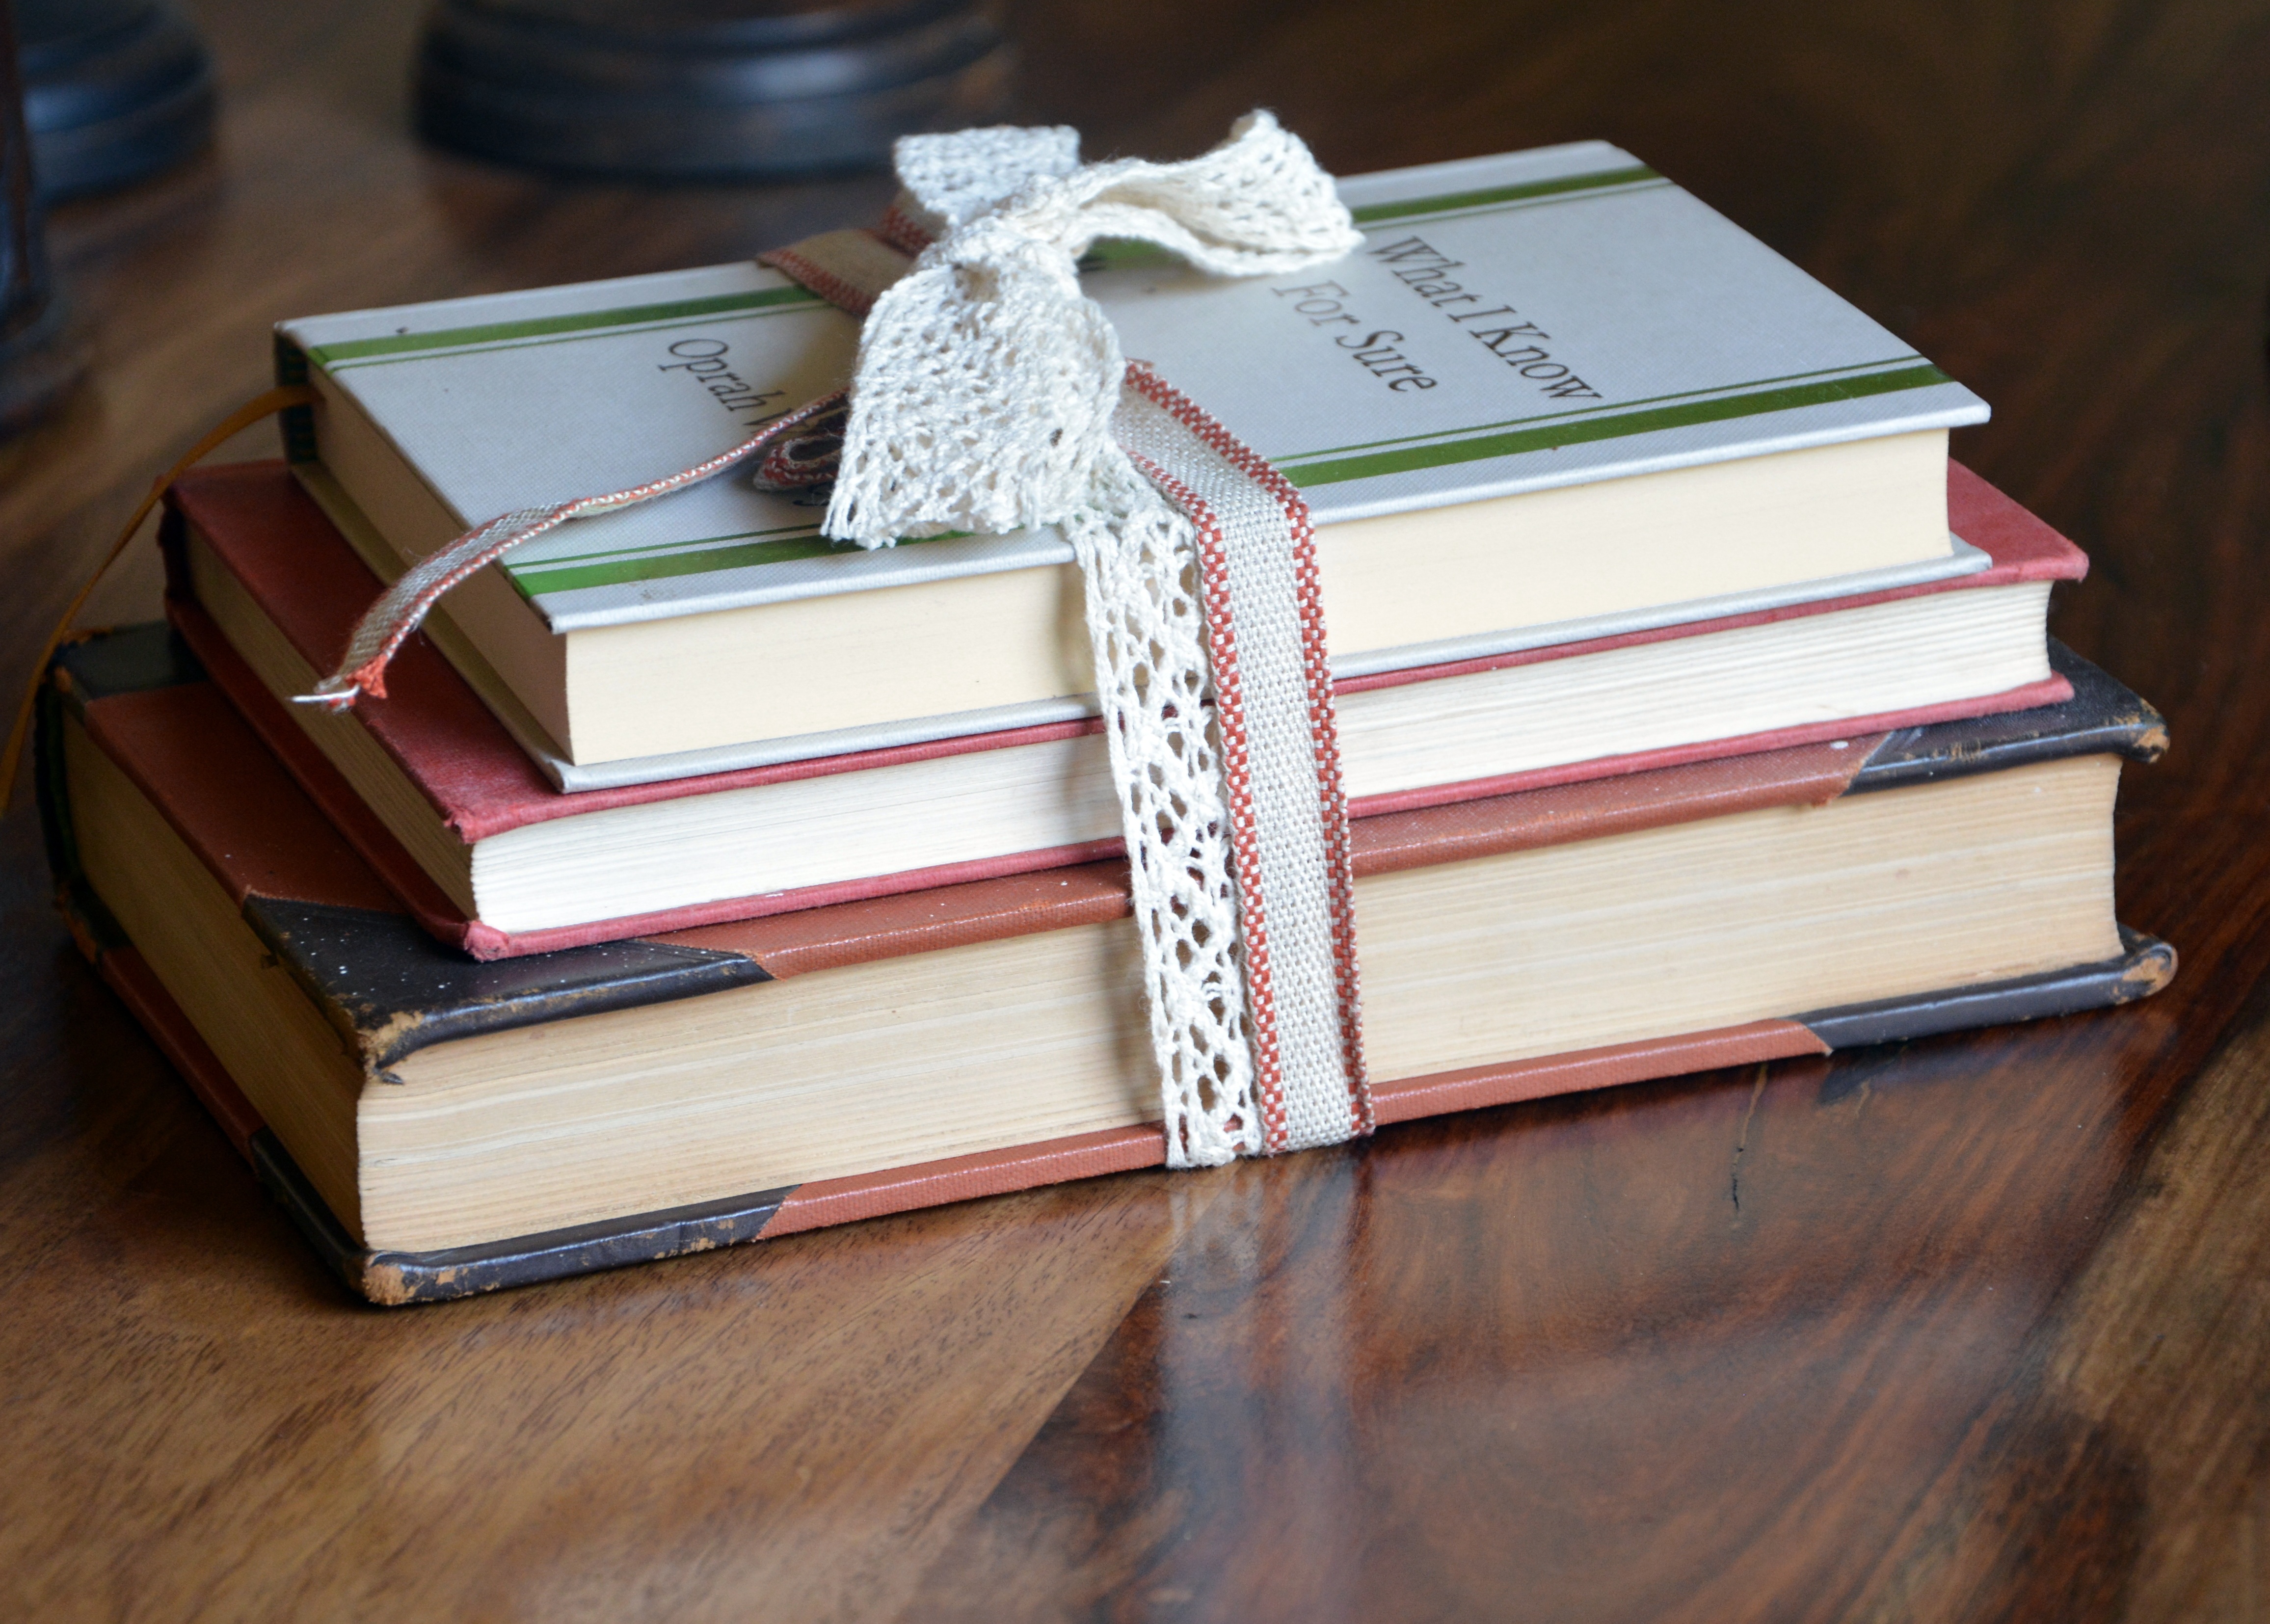
wood, reading, parcel, art, literature, books, picture frame